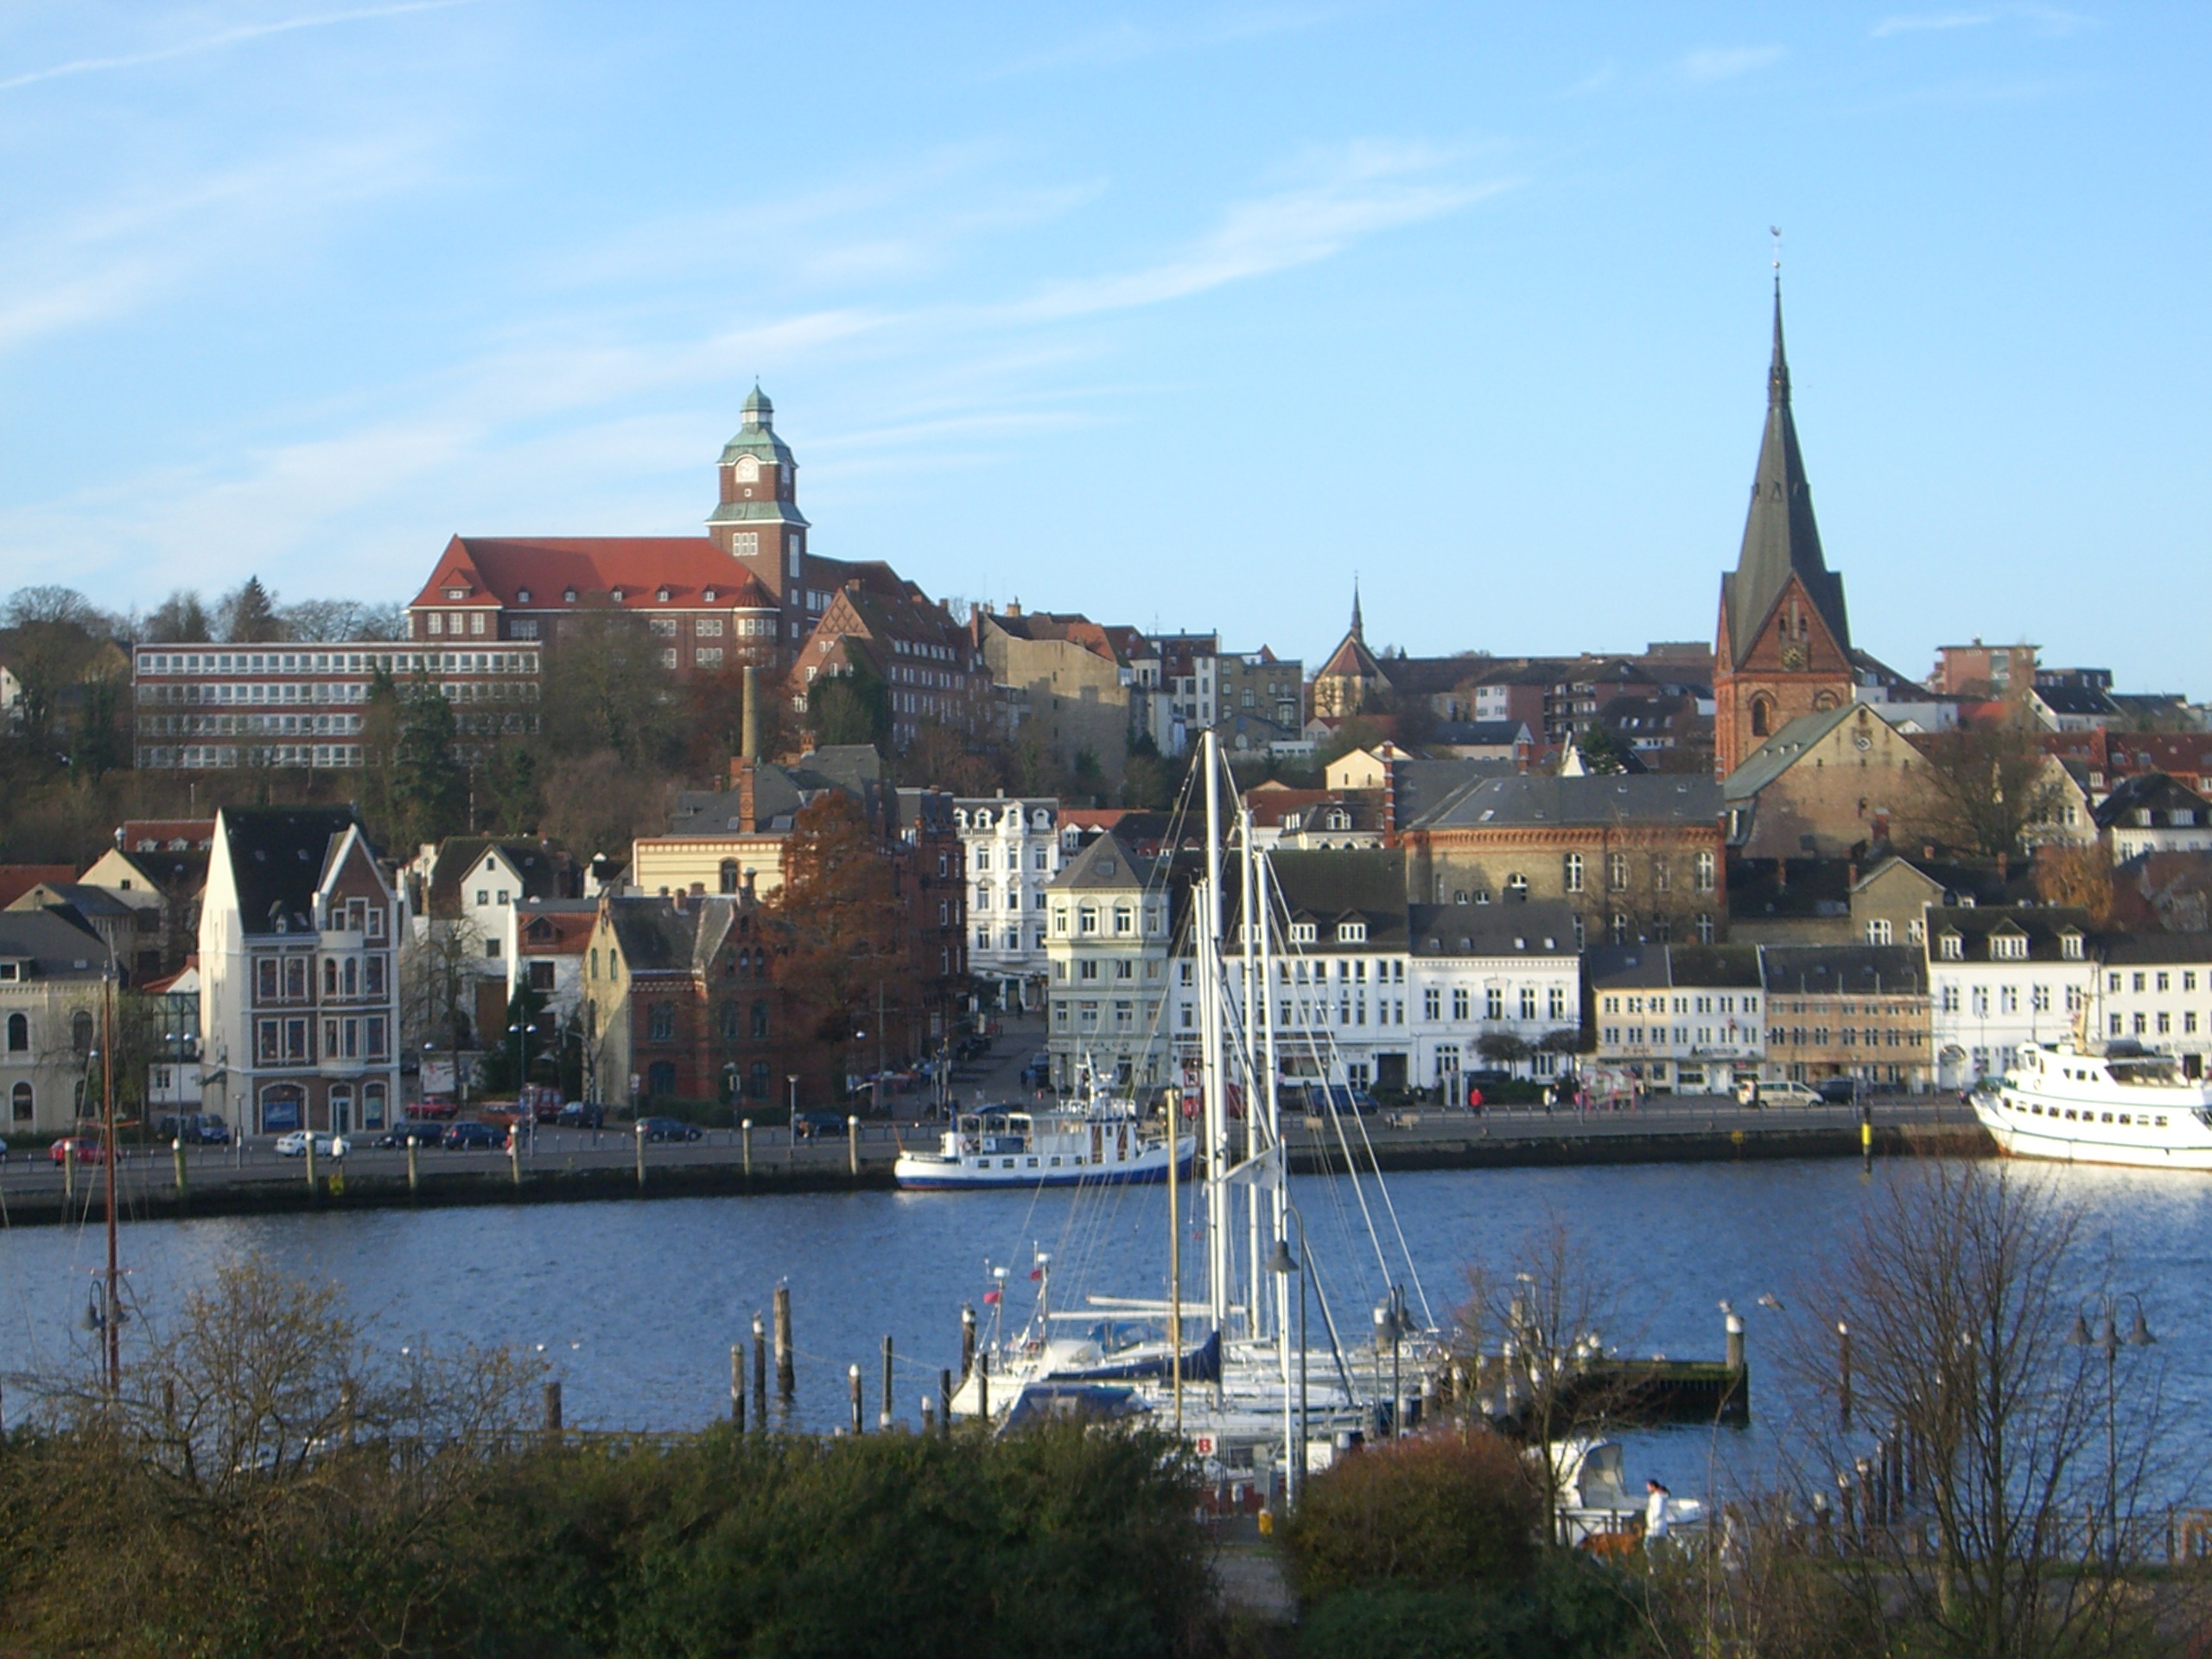
skyline, town, palace, city, river, cityscape, panorama, landmark, harbor, port, tourism, waterway, place of worship, old town, flensburg, tours, west side, old high school